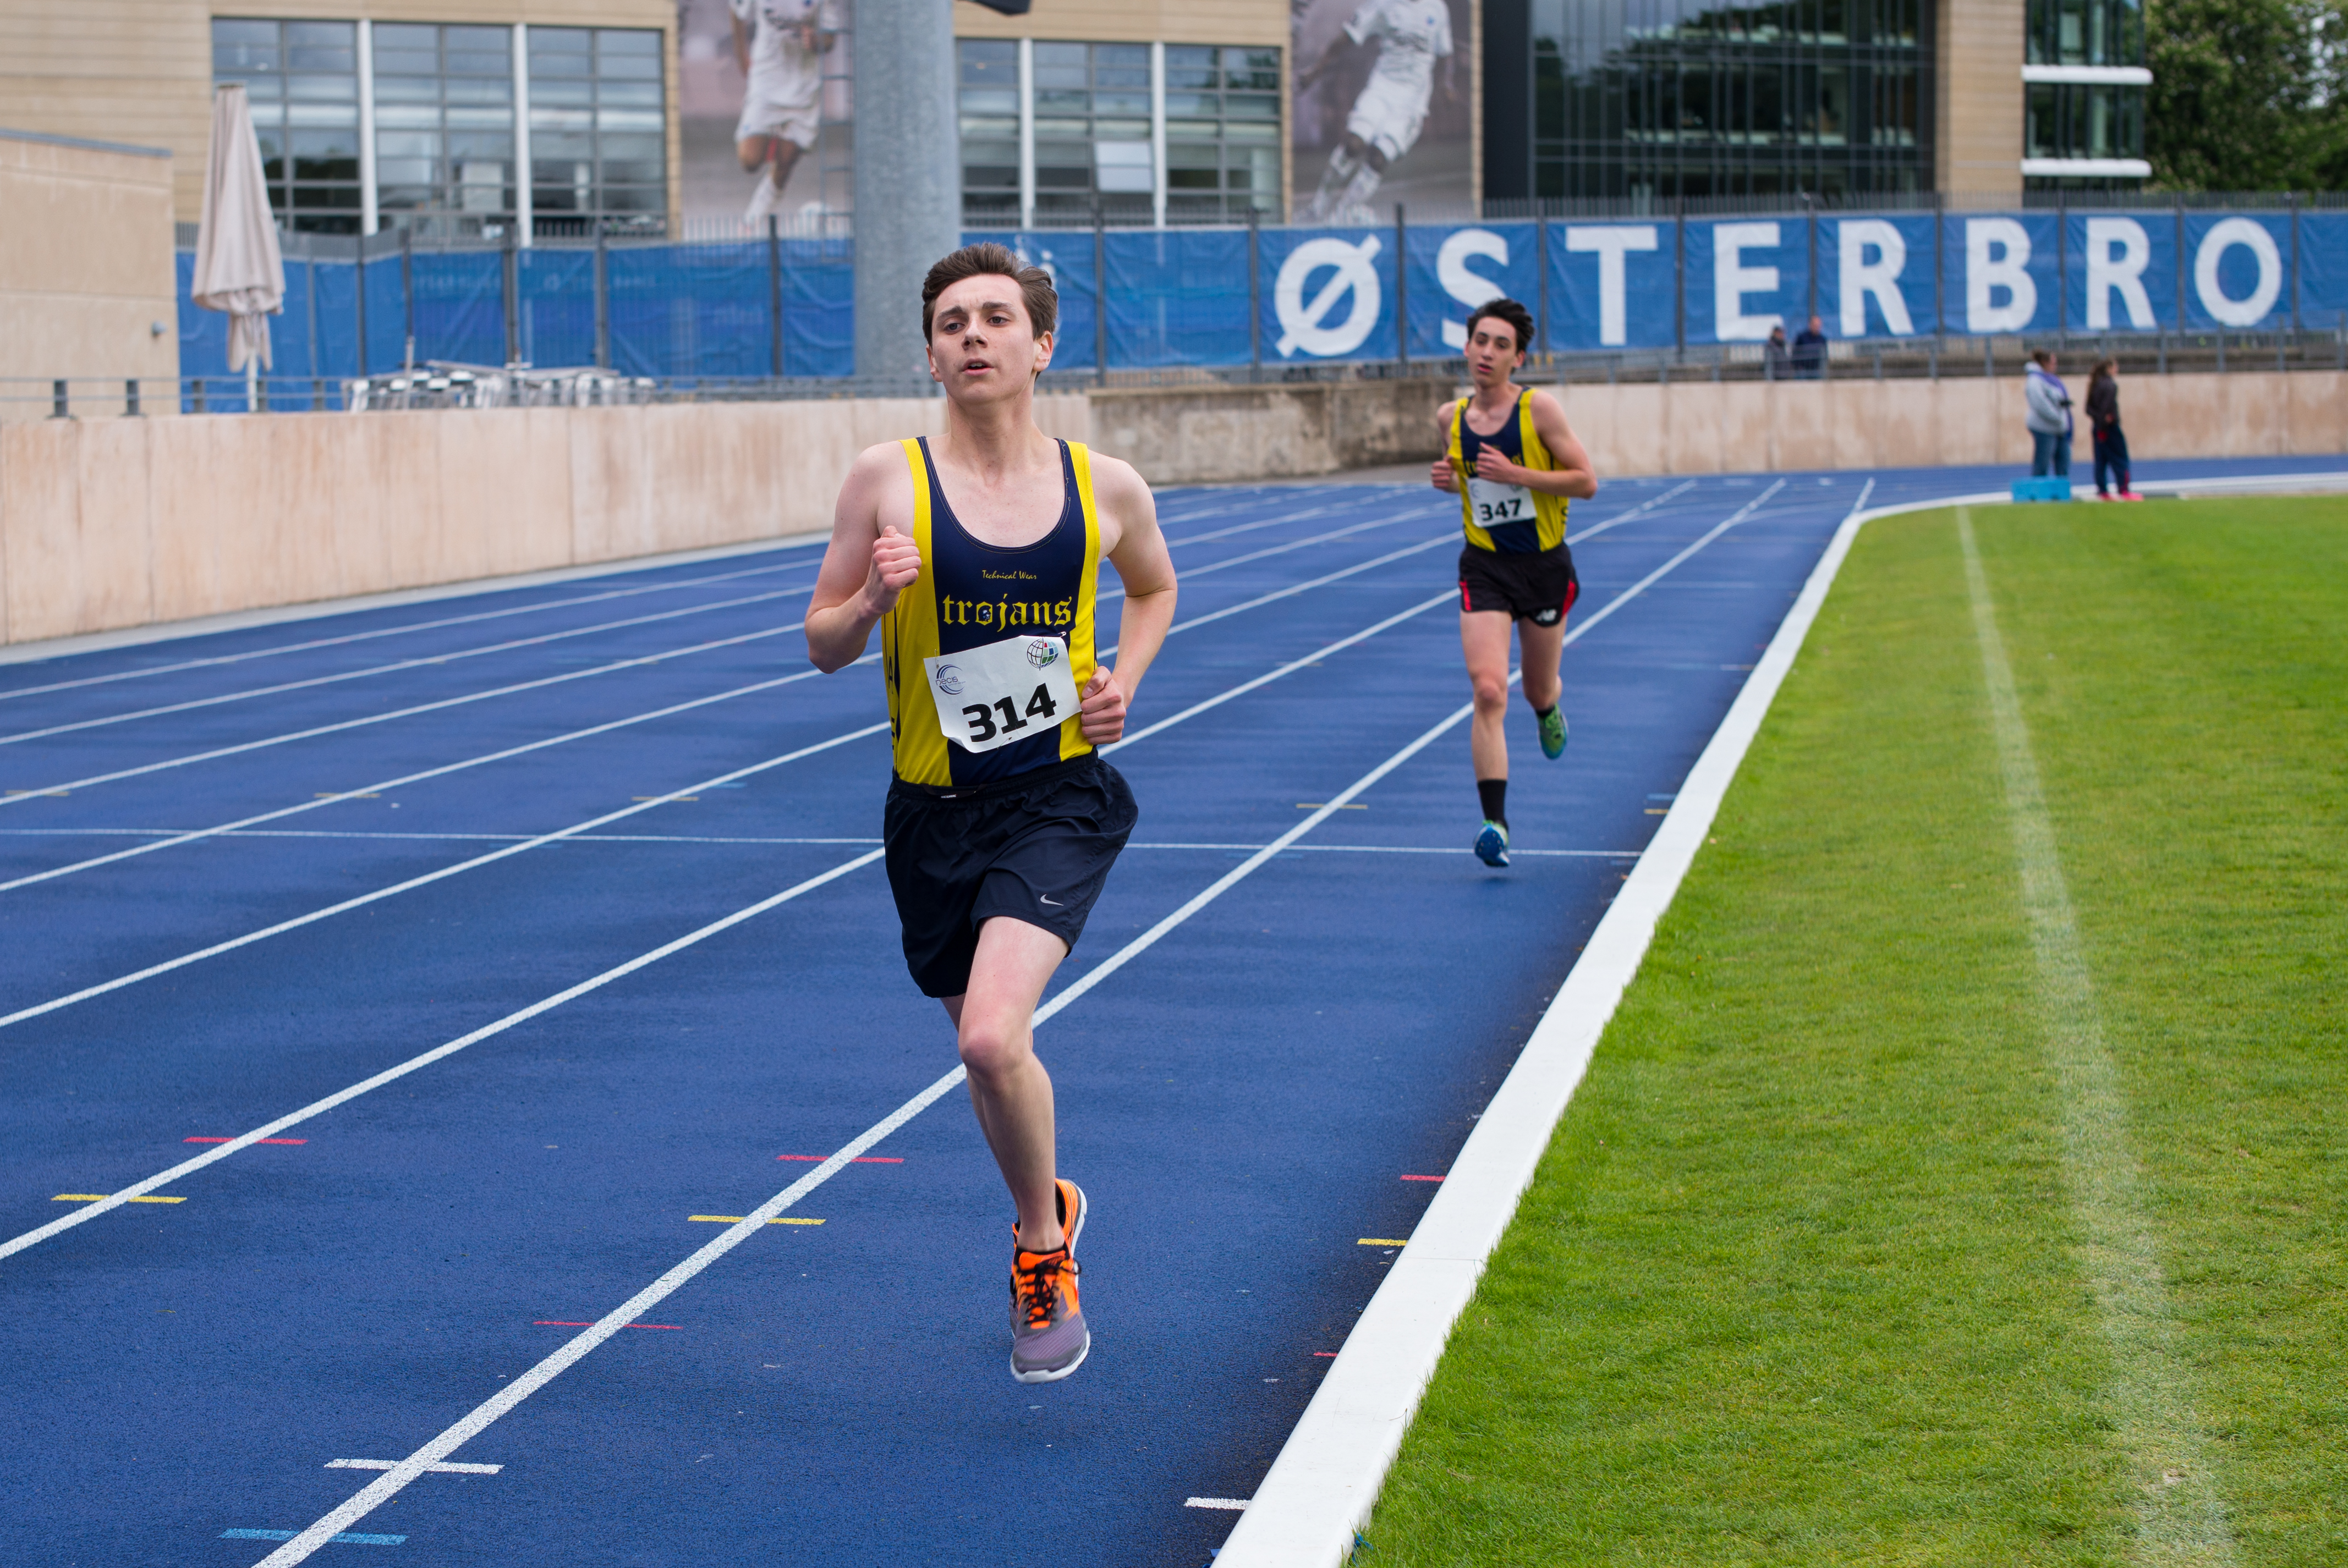
running, sports, endurance, athletics, sprint, physical exercise, human action, endurance sports, track and field athletics, middle distance running, 800 metres, 4 100 metres relay